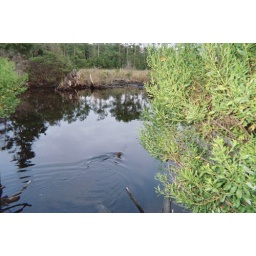
This is the canal behind the house. The animal in the water is a nutria.